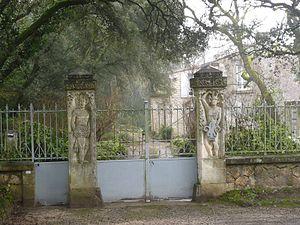
château du Diable, Puymoyen (16), France
Puymoyen est une commune du Sud-Ouest de la France, située dans le département de la Charente.